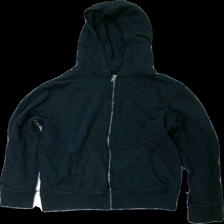
View: front
Type: Hoodie
Category: Men
Brand: Selected Homme/Femme
Colors: Black
Material: 100% cotton
Cut: Regular
Season: All
Stains: Major
Damage: fläck
Damage location: middle center
Damage 2 location: top center
Price range: <50
Recommended usage: Export
Description: svart hoodie med dragkedja, fläck fram